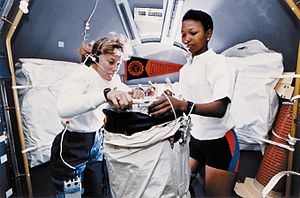
STS-47 / Missionen
STS-47 var Endeavours anden rumfærge-mission.